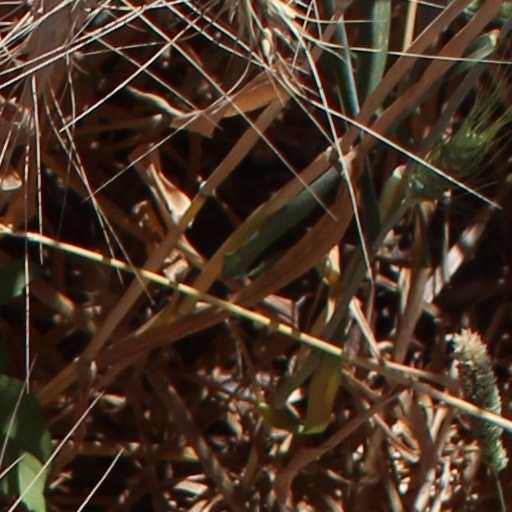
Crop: wheat